Turbah

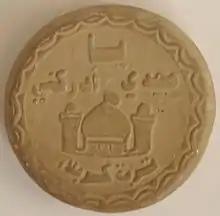
A "Turbah Karbala", made from soil around Husayn ibn Ali's grave.

Karbala is especially important to Shi’a Muslims because the martyrdom of Husayn ibn Ali is considered one of the major dividing lines between Muslims of the time. Husayn is important because of his relationship with Muhammad, and so the dust from Karbala is considered sacred.